Glencar Lough

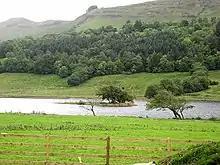
Crannog at eastern end

Glencar Lough lies in the Glencar Valley, between the Dartry Mountains to the north and the mountain range including Cope's Mountain to the south. The lake is located about northeast of Sligo and about west of Manorhamilton. It is long from west to east and wide. The lake has two crannogs (artificial islands): one at the western end near the Drumcliff River outlet and the other at the eastern end near the Diffreen River.